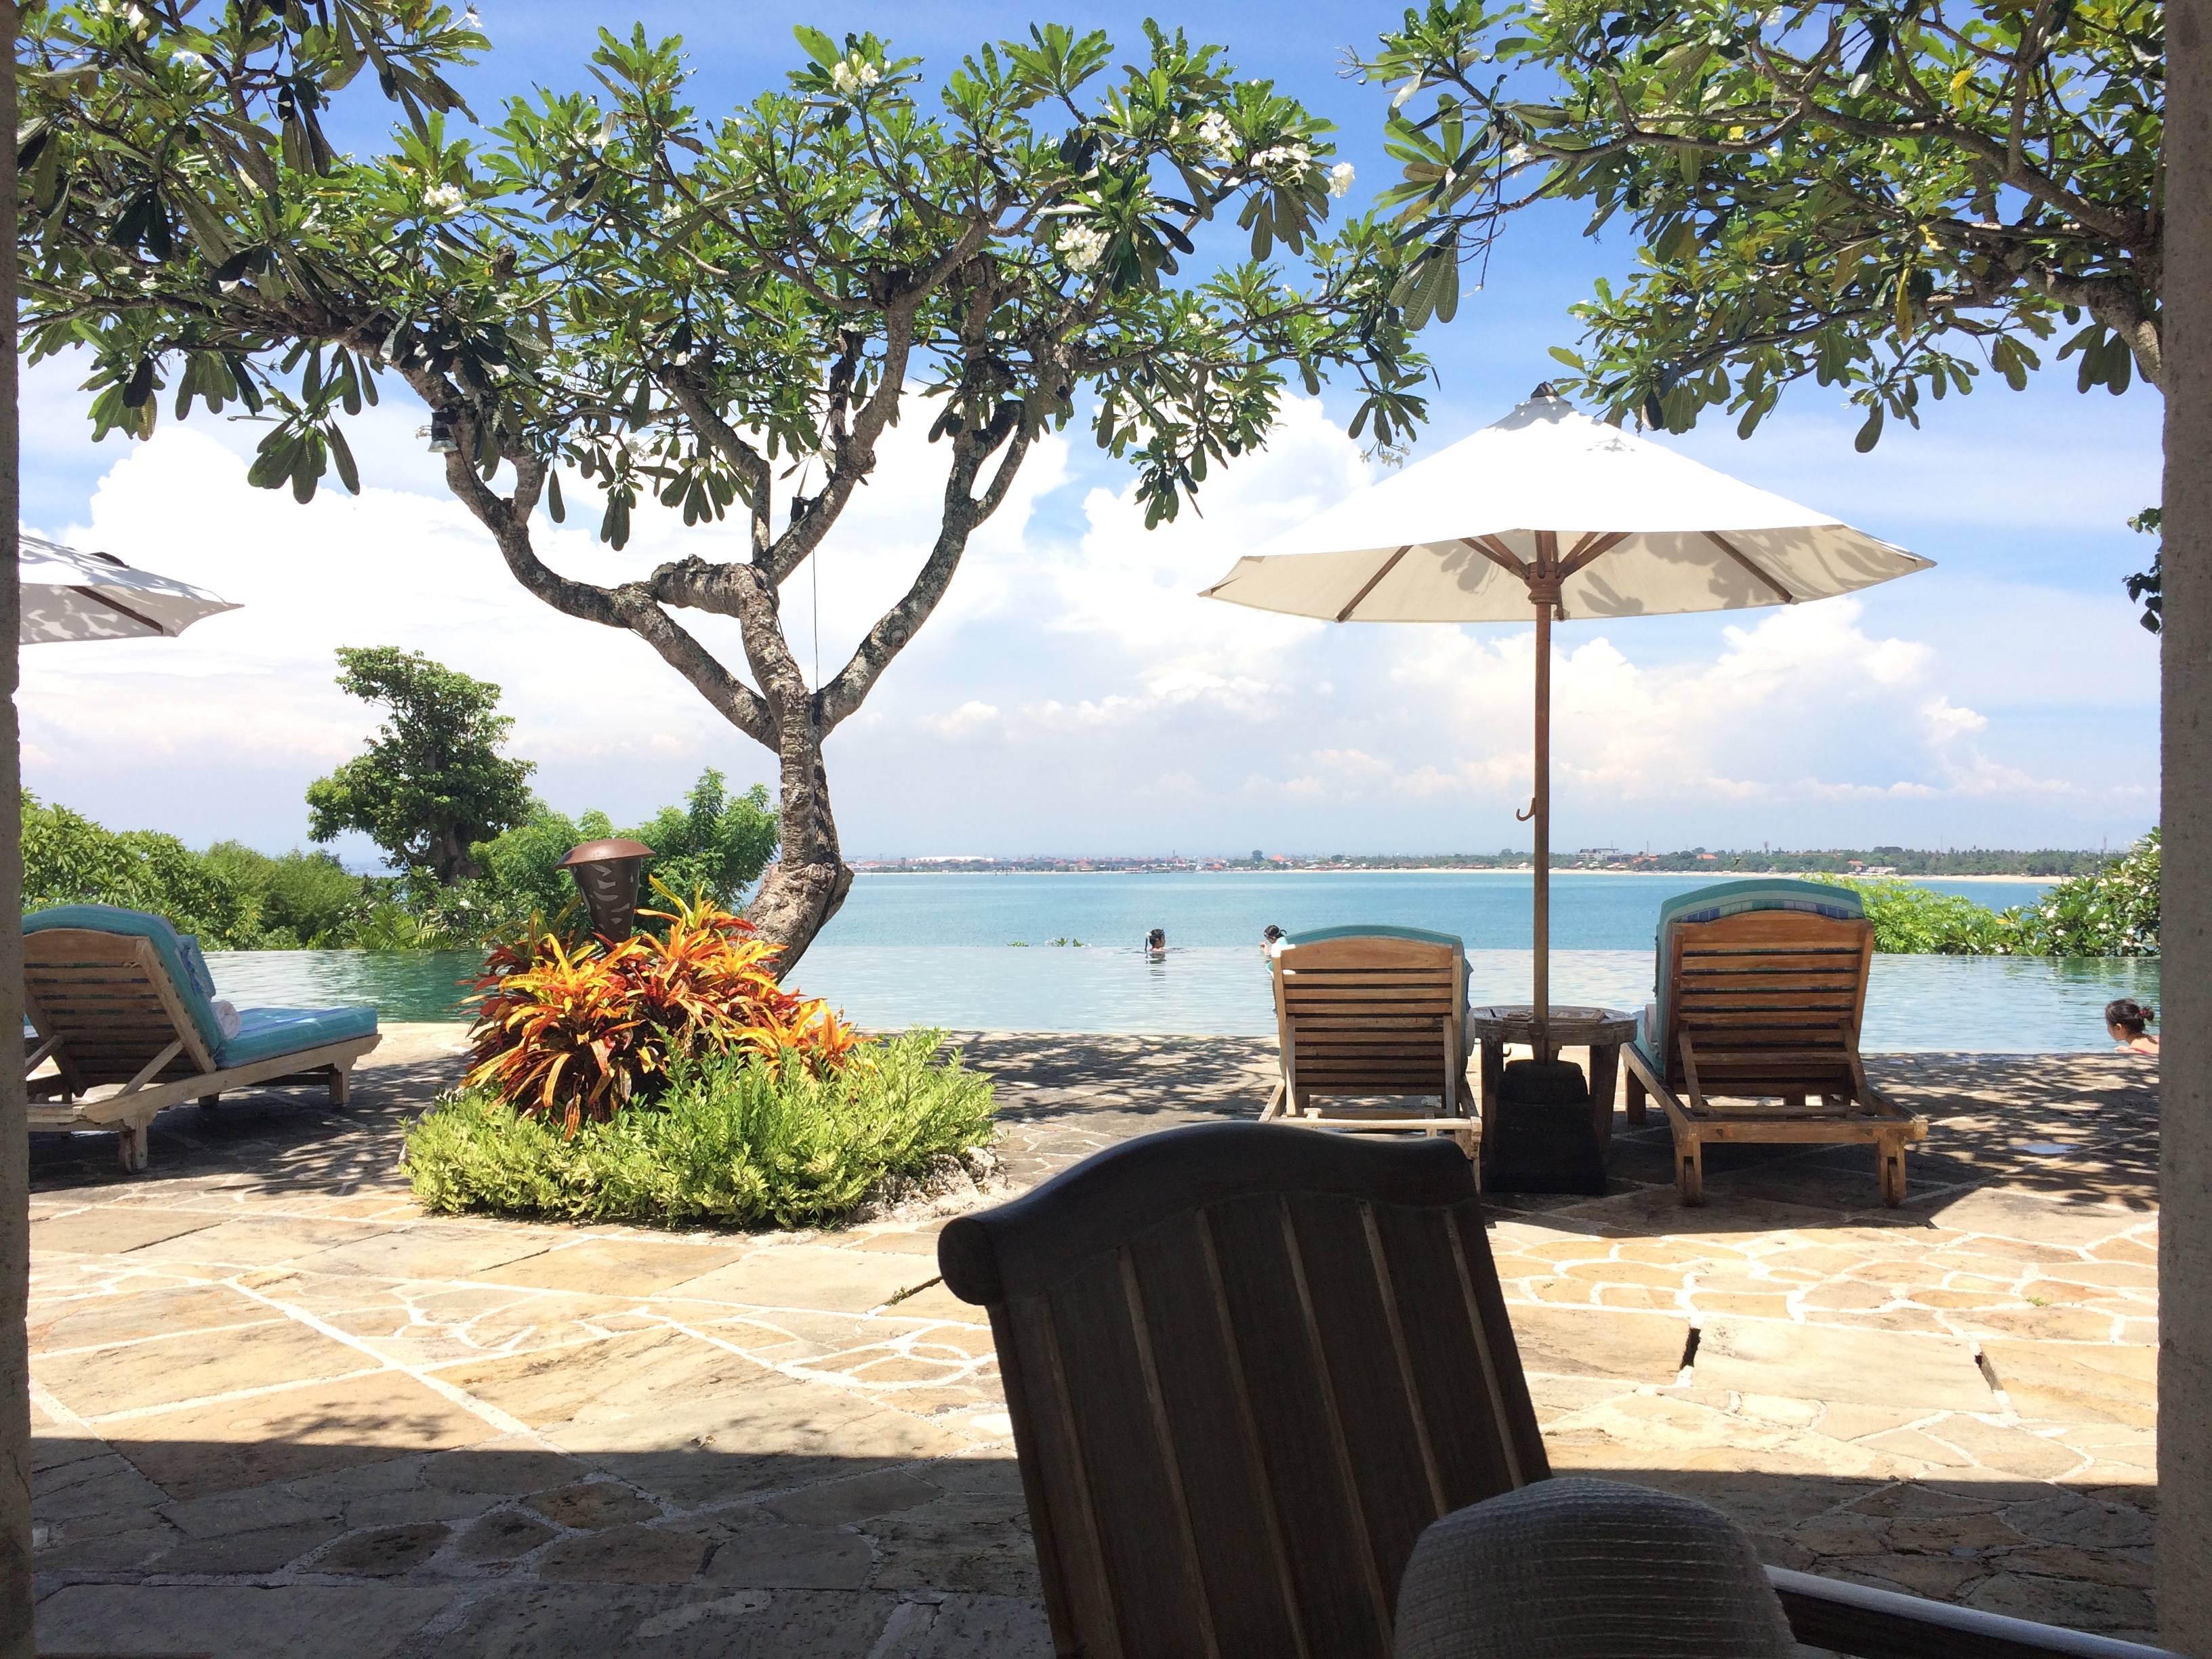
beach, villa, home, vacation, travel, pool, cottage, bay, property, resort, estate, bali, real estate, honeymoon, jimbaran, pool villa, bali swimming pool